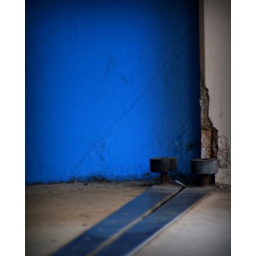
the bluest blue i've seen in ages. the wall of a parking garage off auburn av downtown.